Tony Bianchi

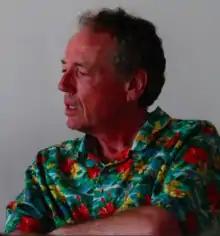
Tony at Hay on Wye literature Festival 2016

Tony Bianchi (5 April 1952 – 2 July 2017) was a prize-winning novelist, poet, short-story writer and critic, writing in both Welsh and English.